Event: Ecuador Earthquake
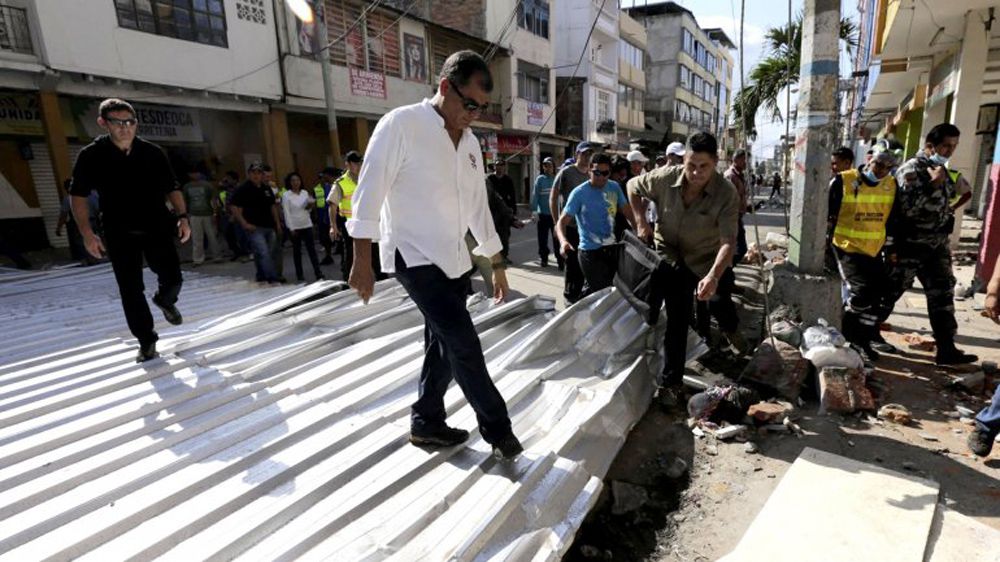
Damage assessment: damage